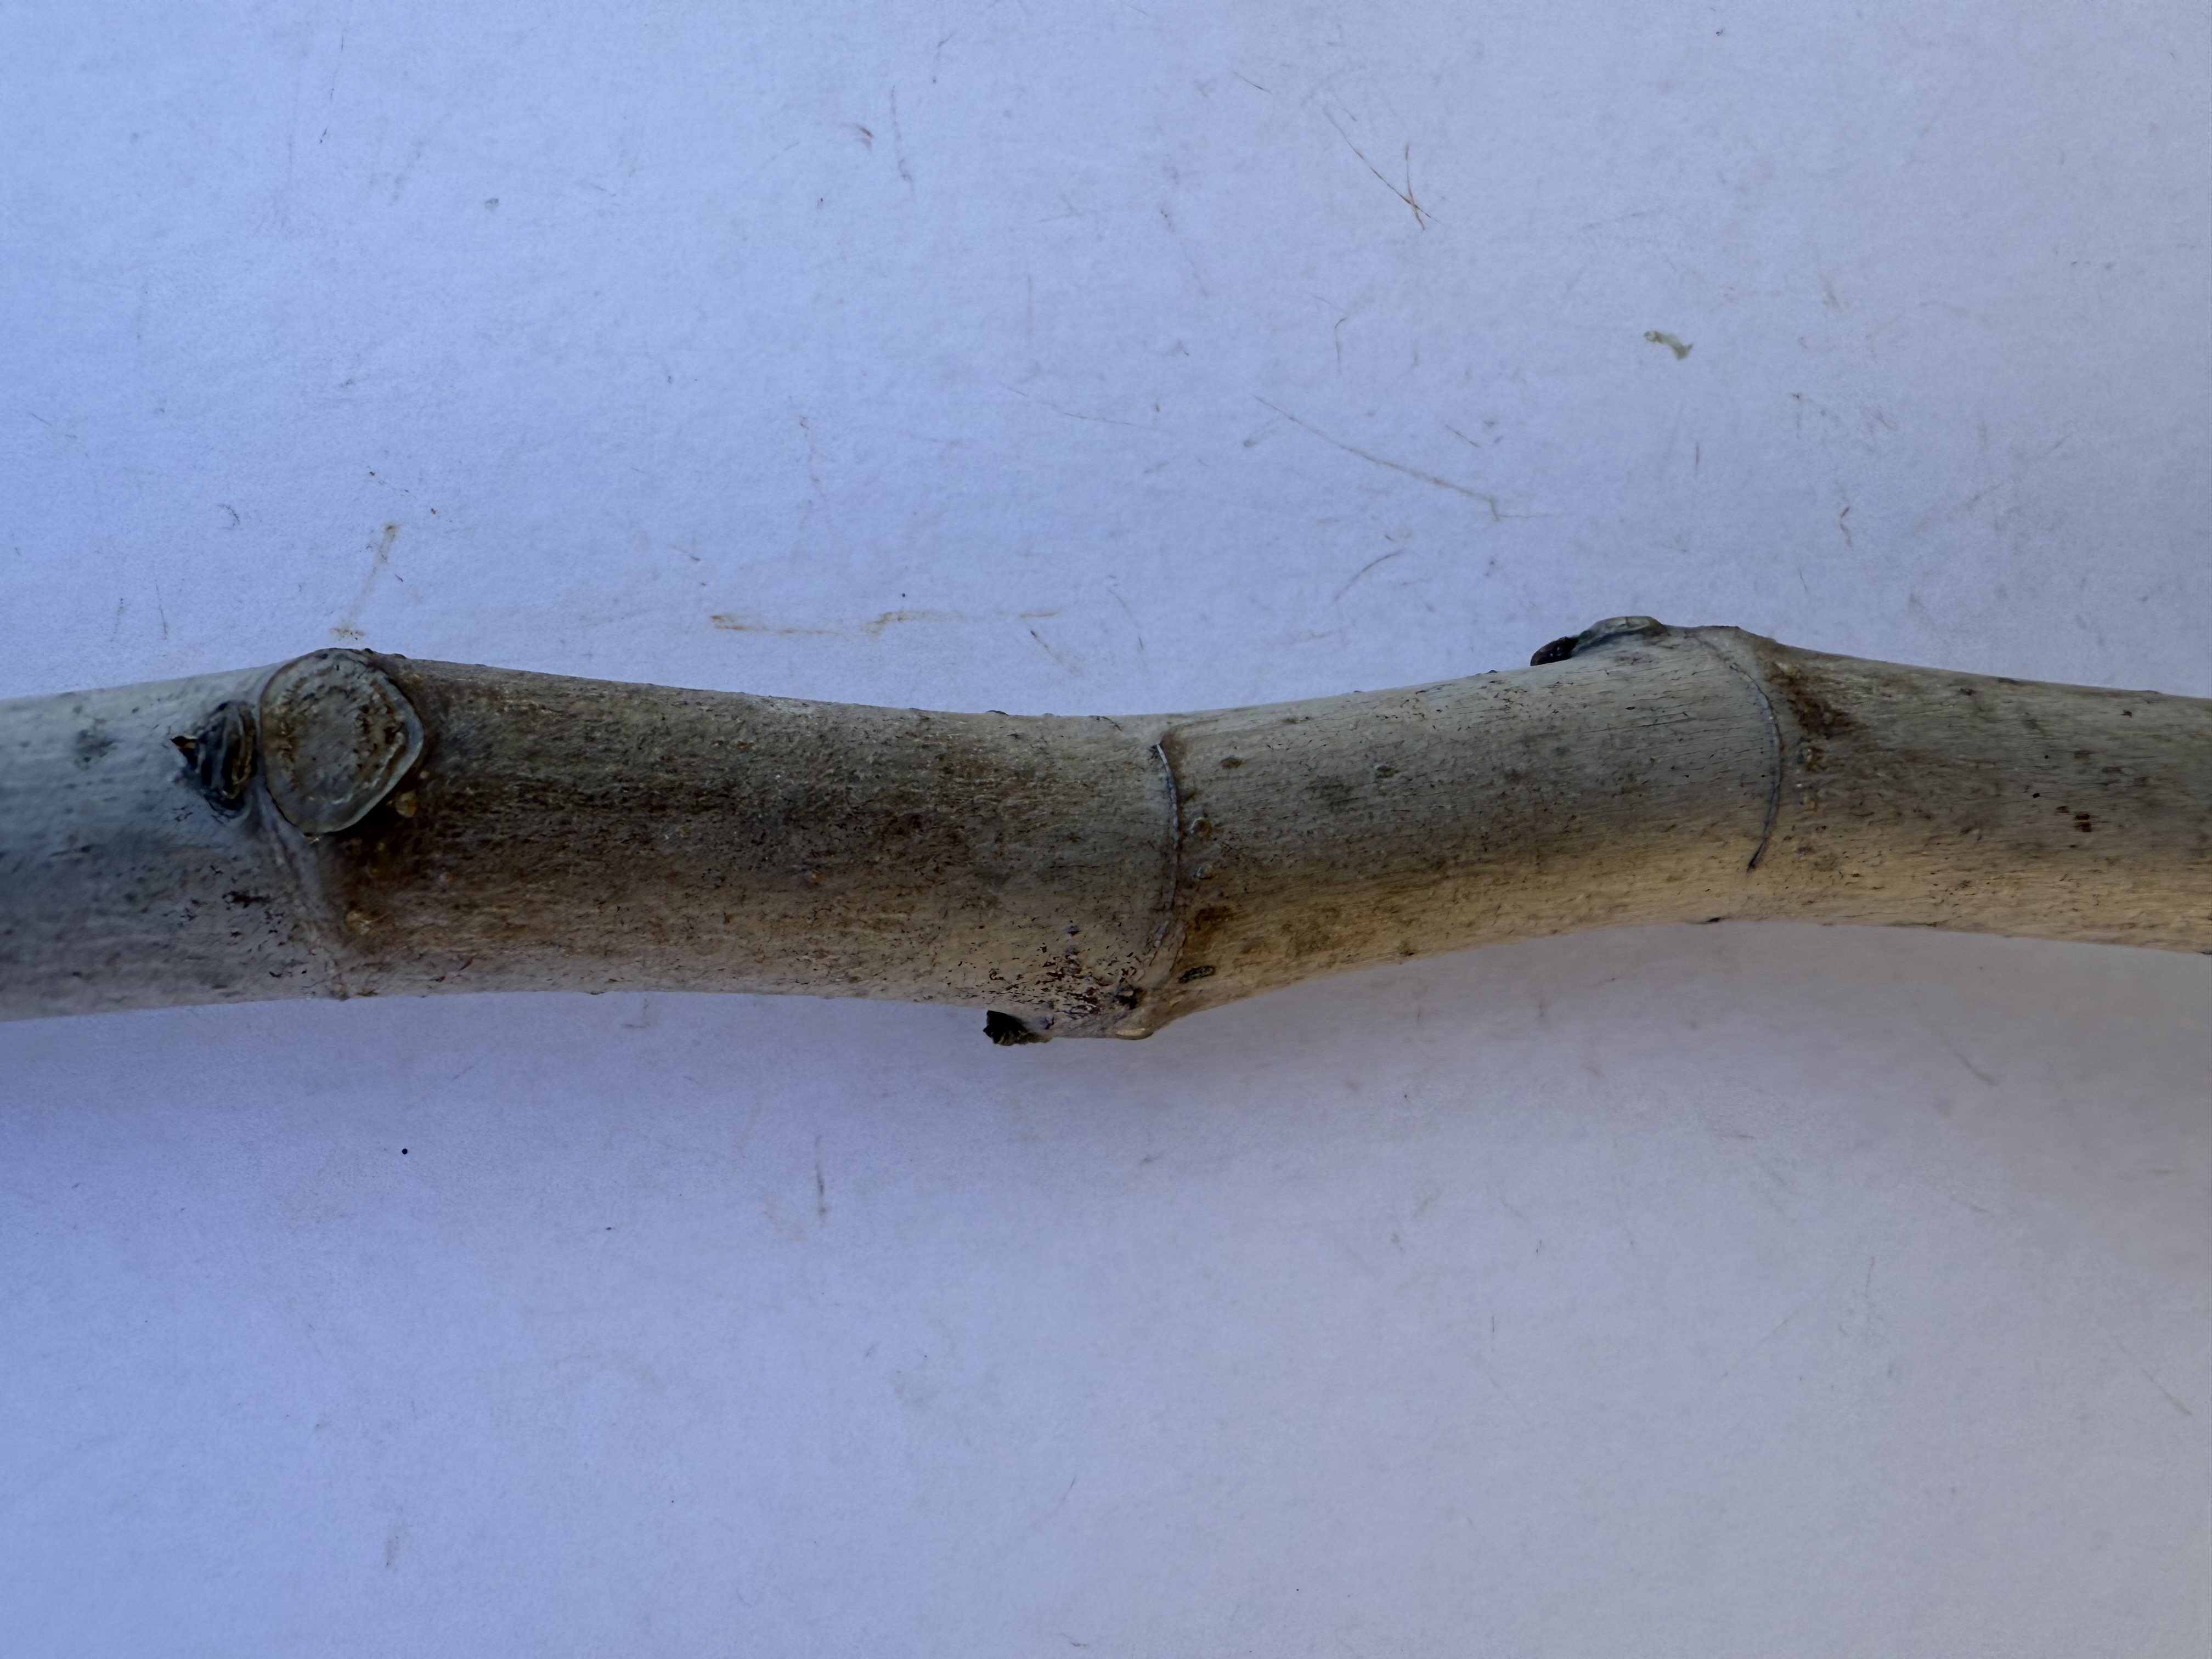
Variety: Bardacik Fig